Southfields

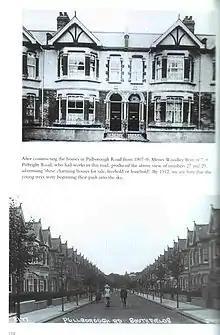
Photo taken in 1912

Until the late 19th century, Southfields remained open fields between the more developed villages of Wimbledon and Putney. Several former pathways through the fields form parts of today's road system, such as the historic path from Wimbledon to Wandsworth, which became Wimbledon Park Road and its continuation through Southfields Passage. Kimber Road and The Baulk were also field paths, visible on old maps of the area.